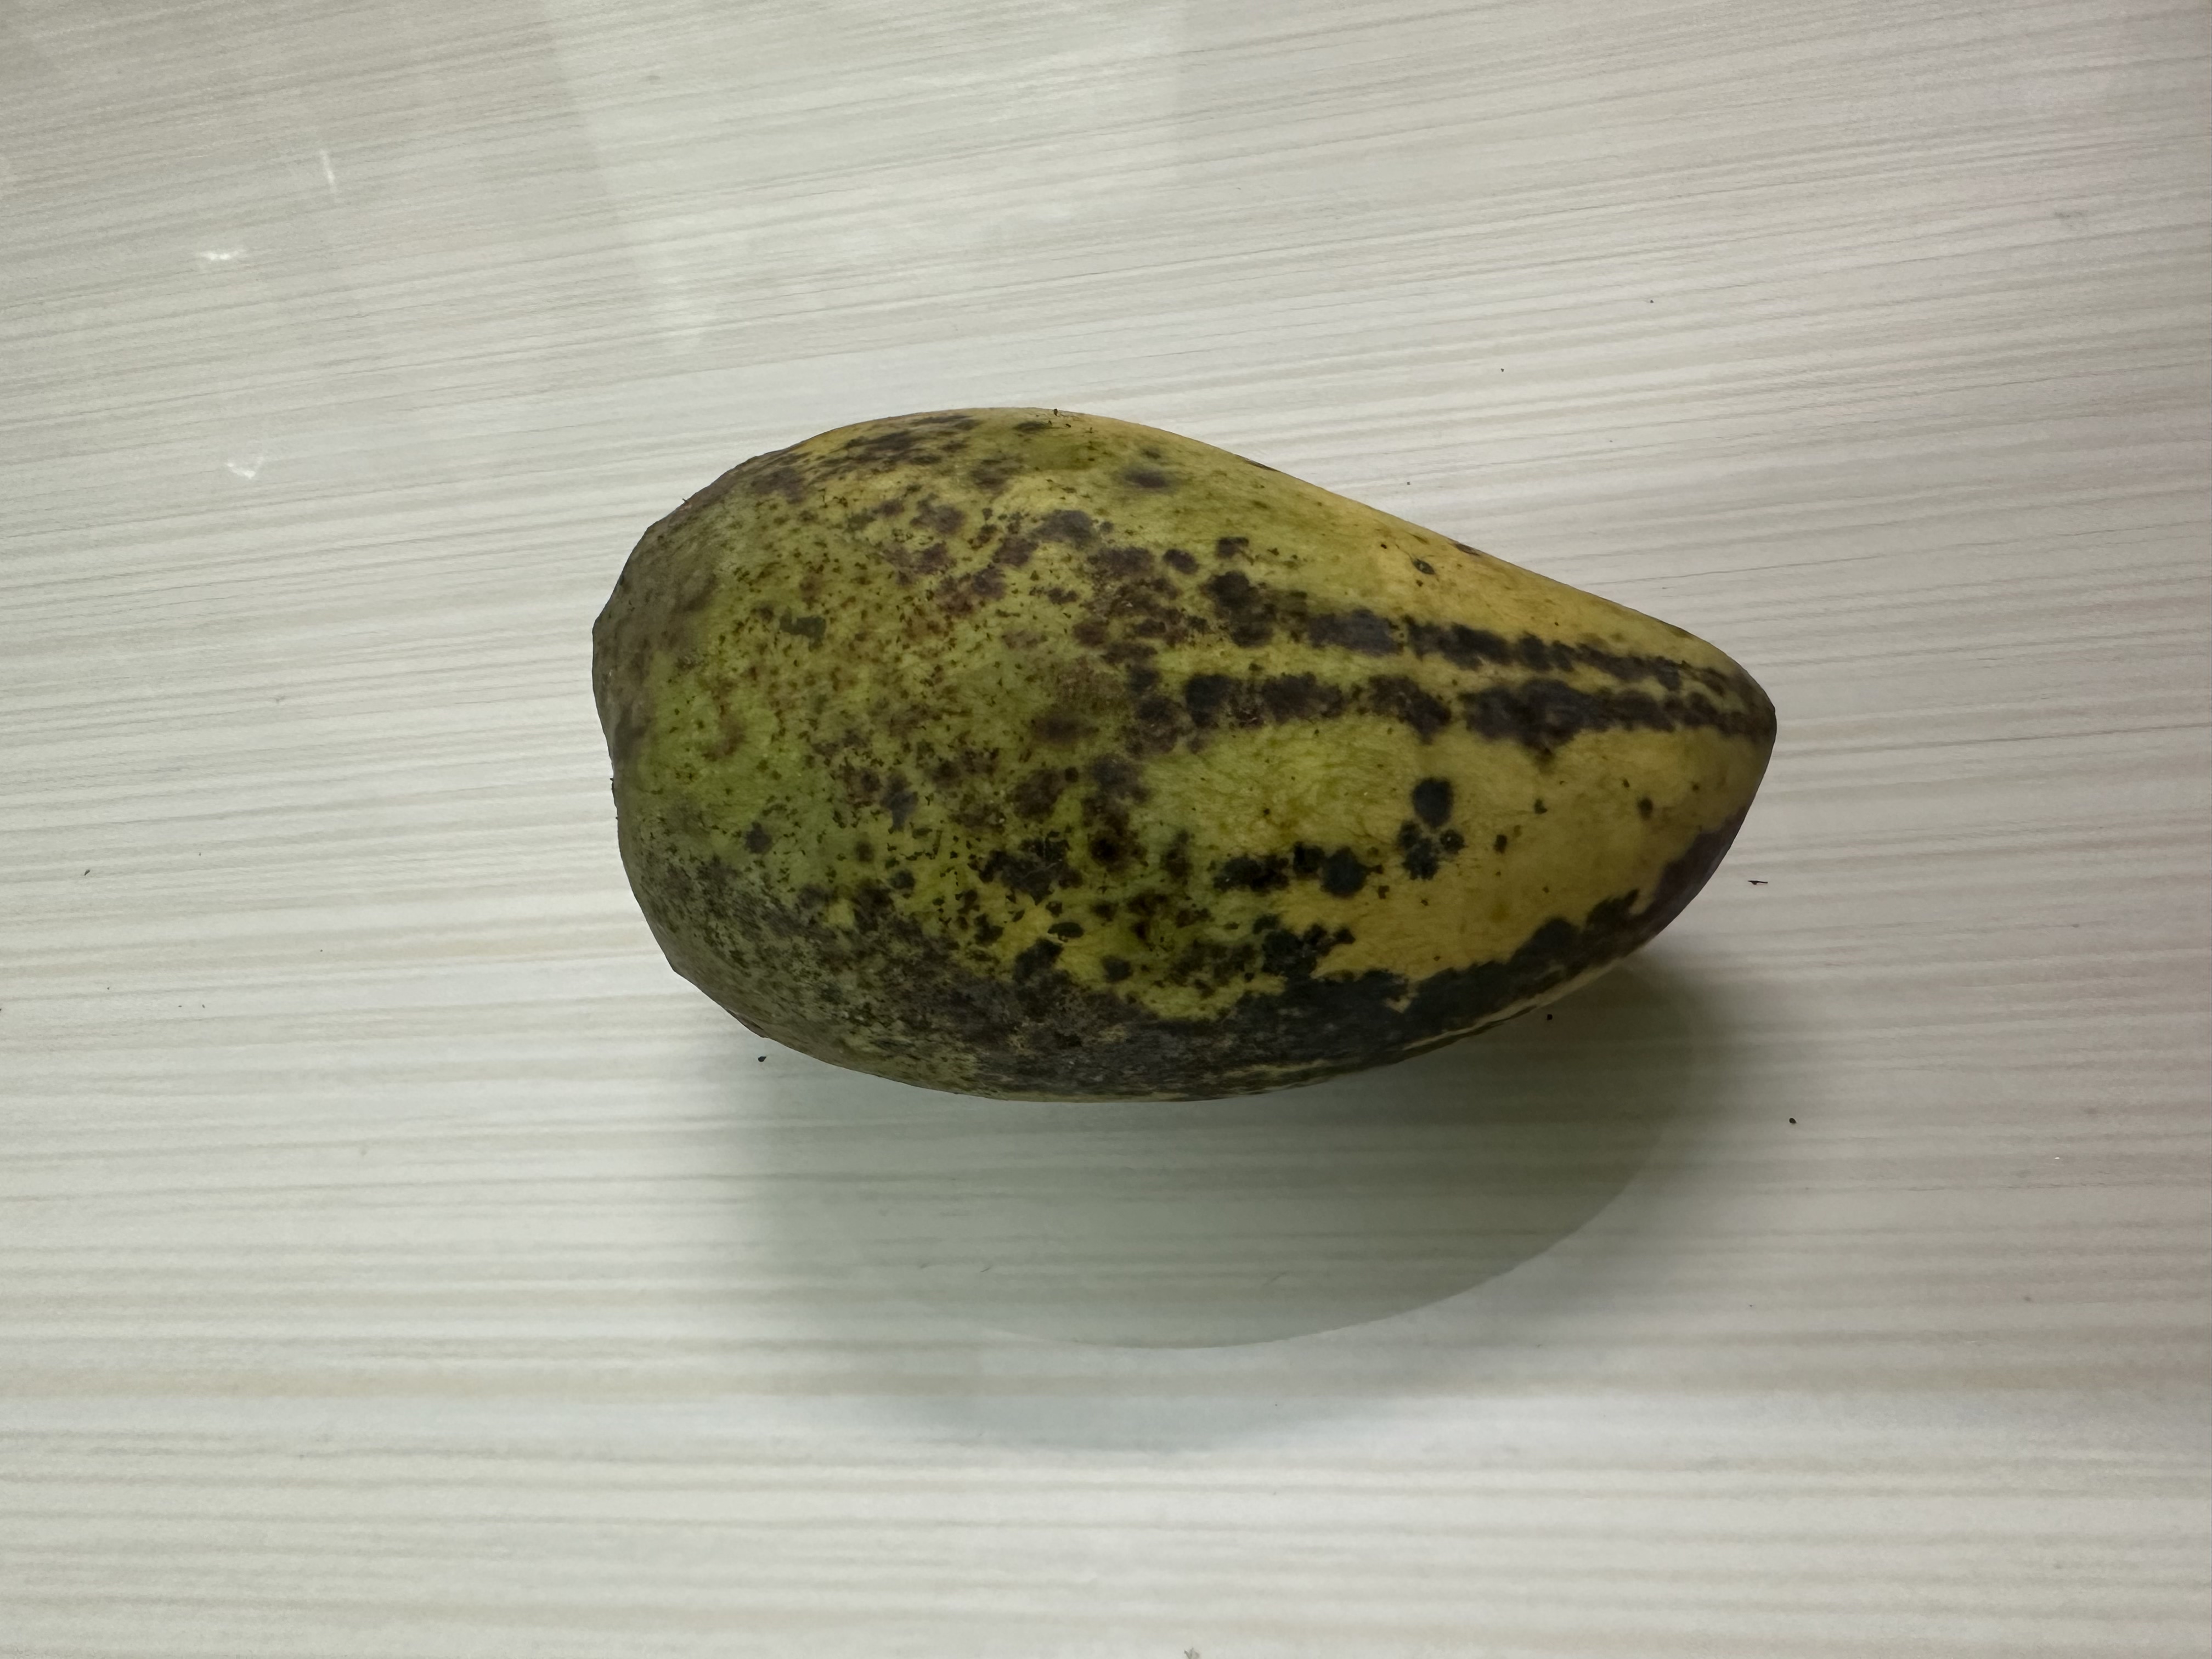
Mango variety: Katimon